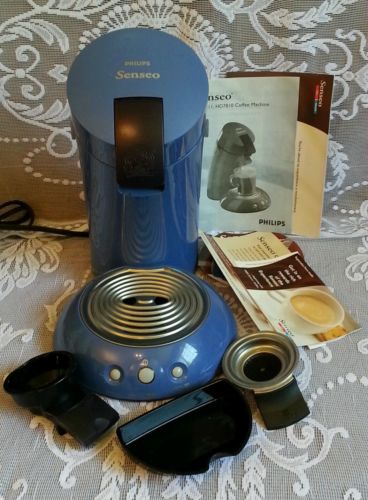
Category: coffee maker